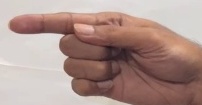
ASL sign: G